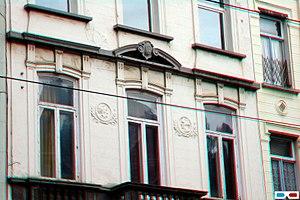
Maison d'Eugène Ysaye à Forest, 48 avenue Brugmann. Vue de la façade au premier étage. Image 3D View.